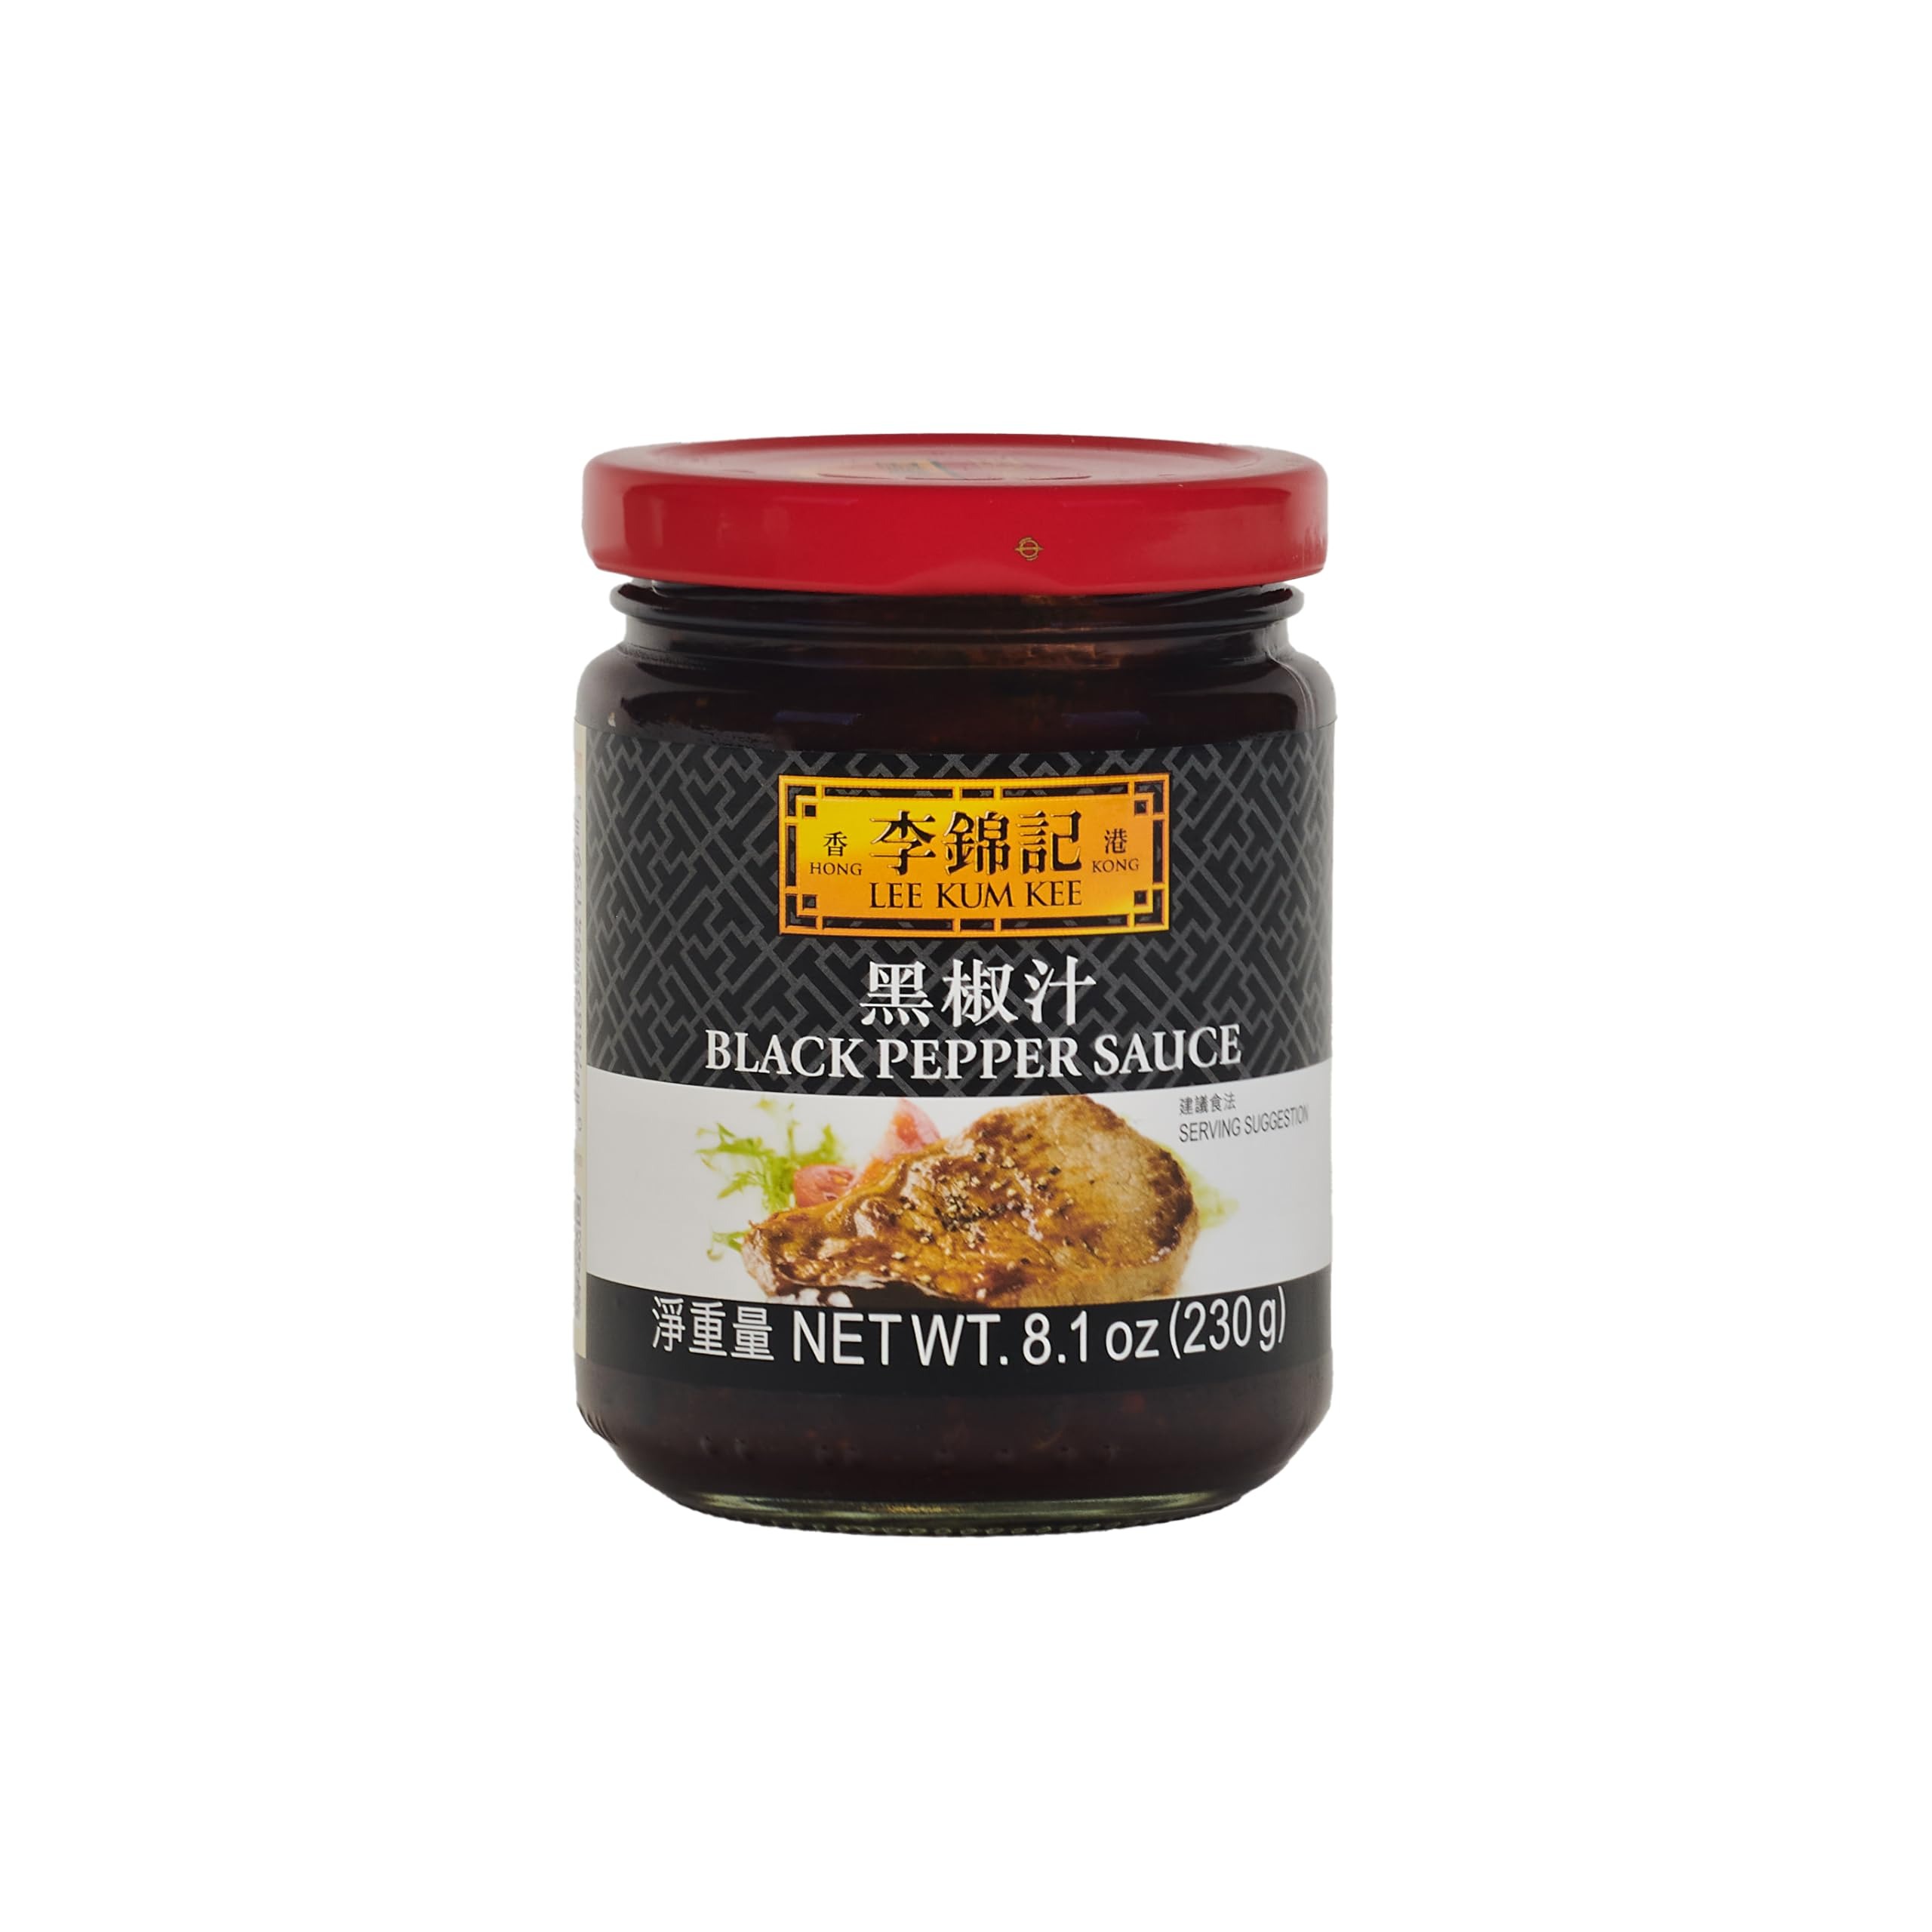
Item Name: Lee Kum Kee Black Pepper Sauce (8.1 oz - 1 Pack), Ready-to-Use Sauce, Perfect for Stir-Frying, Steamed Dishes, Gravies, Marinades, Noodles, & Sauces for Steak
Bullet Point 1: Bold & Peppery Flavors – Crafted with aromatic black pepper and garlic, this sauce provides a robust, savory taste that combines the sharpness of black pepper with a subtle hint of sweetness. The flavor unfolds in layers—starting with a warm, spicy bite and finishing with a rich, umami-packed smoothness.
Bullet Point 2: Versatile Use – Ideal for a variety of dishes, from stir-frying meats and vegetables to steaming seafood, marinating BBQ meats, or creating rich gravies for steaks and other grilled dishes. Its adaptability makes it perfect for both traditional Asian and fusion recipes, making it a go-to for everyday cooking.
Bullet Point 3: Easy to Use & Convenient – This ready-to-use sauce is easy to incorporate into meals, requiring just 1-2 tablespoons to infuse dishes with its intense, balanced flavor, saving time without compromising on taste. Perfect for busy home cooks and fast-paced kitchens, it saves time without sacrificing quality.
Bullet Point 4: Depth of Flavor – With its rich blend of black pepper, garlic, and savory ingredients, this sauce offers a layered, well-balanced taste that enhances any dish. Its consistent depth of flavor makes it a trusted favorite in both home kitchens and professional settings.
Bullet Point 5: A Kitchen Staple – Whether you’re preparing a quick weeknight stir-fry or a gourmet entrée, this sauce is an indispensable pantry staple. Its versatility and reliability make it a must-have for busy weeknight dinners, family meals, or special occasions.
Product Description: Lee Kum Kee Black Pepper Sauce is a versatile and savory ready-to-use sauce crafted with the perfect blend of aromatic black pepper and garlic. This rich and bold sauce delivers an intense peppery flavor with a delightful melt-in-your-mouth texture and a fragrant aroma that enhances every dish it touches. Made from high-quality ingredients, it’s the ultimate choice for adding depth and complexity to your cooking. Whether you’re stir-frying meats and vegetables, steaming seafood, marinating BBQ meats, or creating a flavorful gravy for steaks, this sauce is designed to elevate your culinary creations. Just 1-2 tablespoons of this robust sauce are enough to infuse your dishes with its distinctive taste, ensuring a balanced and flavorful result every time. Lee Kum Kee Black Pepper Sauce is ideal for those who enjoy bold, restaurant-quality flavors at home. Its versatility and convenience make it a must-have for busy weeknight meals or impressive dinner parties. Unlock endless possibilities with this delicious and aromatic sauce that transforms ordinary dishes into extraordinary delights!
Value: 8.1
Unit: Ounce

Price: 10.99